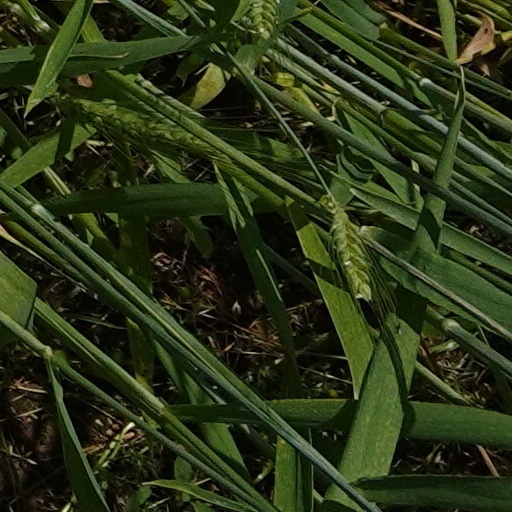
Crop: wheat